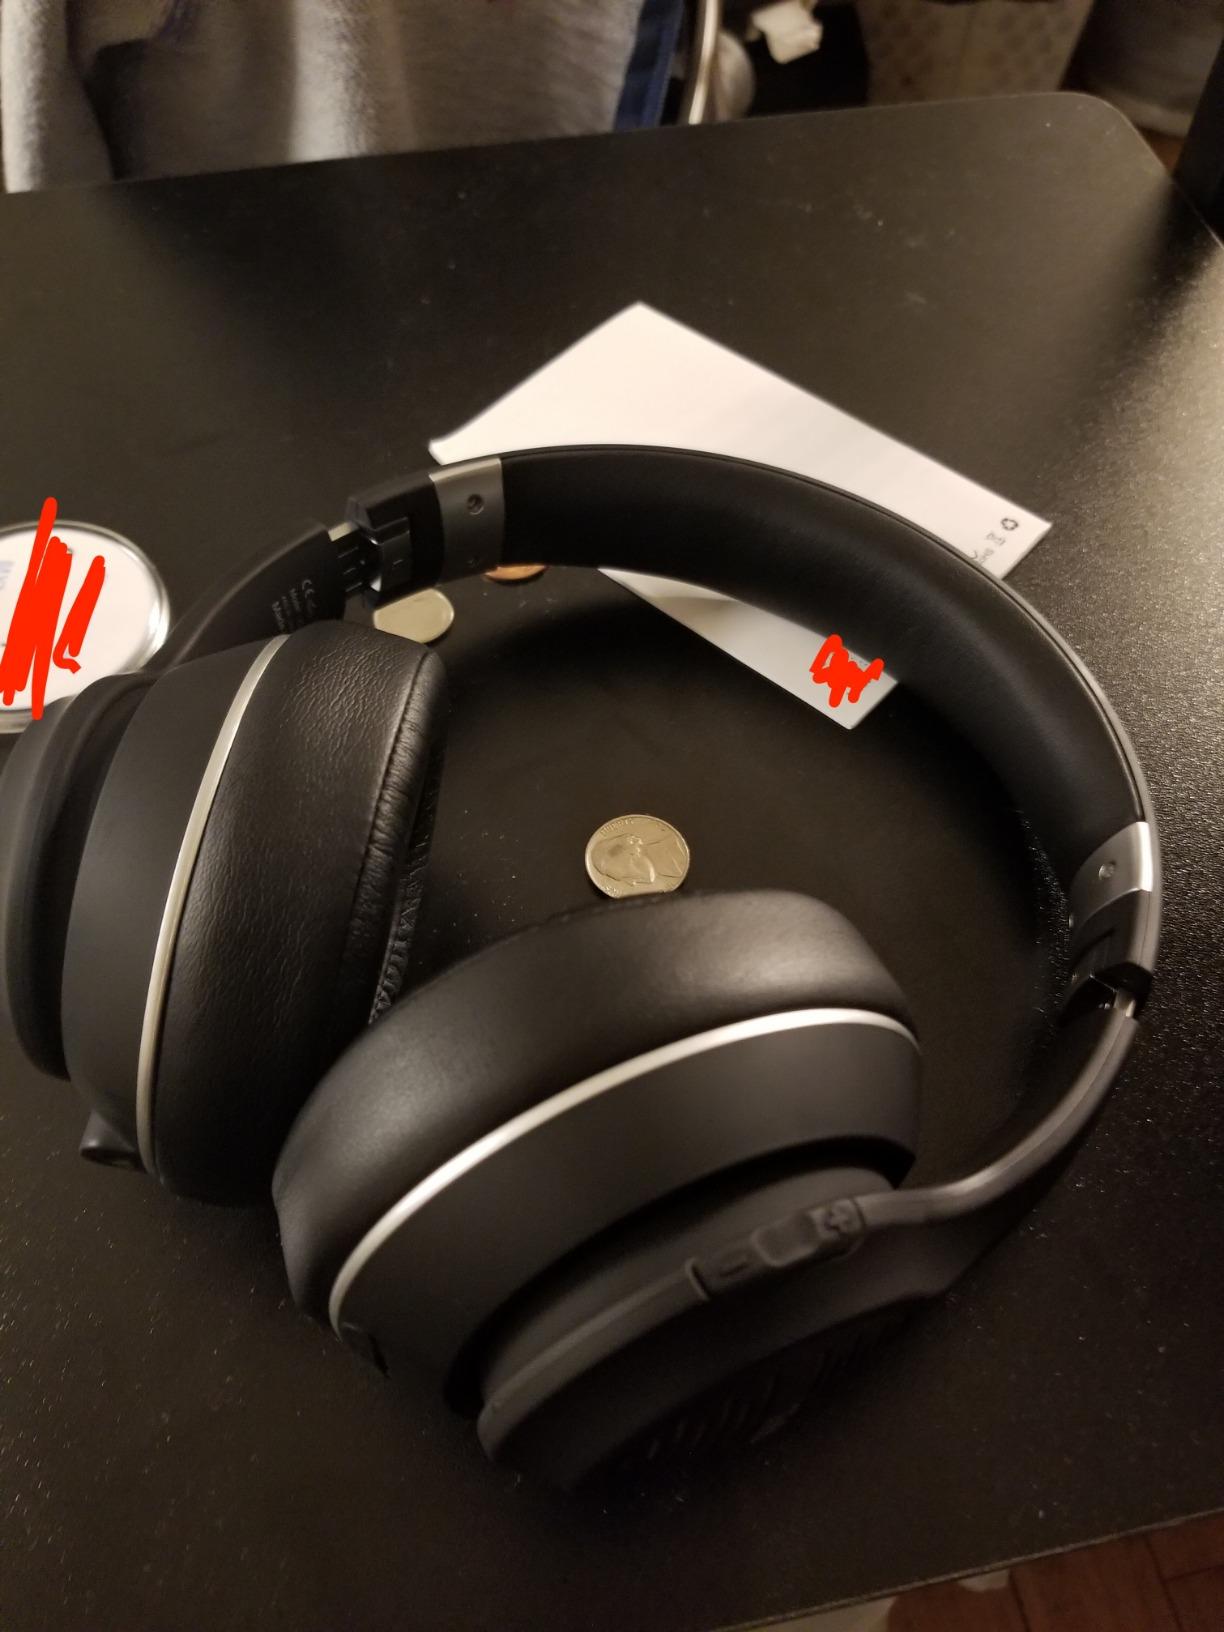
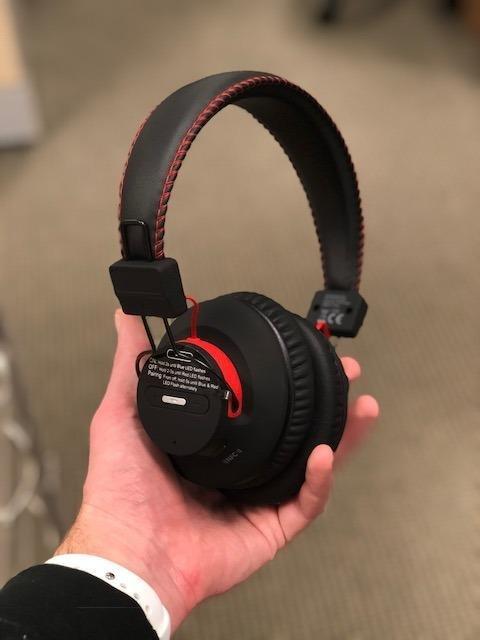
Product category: headphones
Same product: no